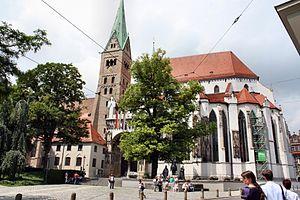
Cet article recense les cathédrales d'Allemagne.
La cathédrale de la Visitation est une cathédrale catholique située en Allemagne dans la ville d'Augsbourg, en Bavière. C'est le siège du diocèse d'Augsbourg.